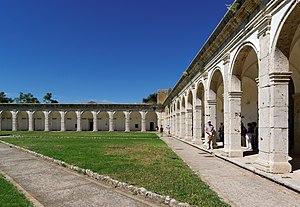
L’ancienne chartreuse Saint-Jacques était un monastère de moines chartreux sis sur l’île de Capri, dans la baie de Naples en Italie. Édifié à la fin du XIVᵉ siècle, le monastère fut fermé et ses biens vendus, en 1808. Une partie des bâtiments abrite aujourd’hui un musée consacré au peintre allemand Karl Wilhelm Diefenbach, qui passa une grande partie de sa vie et mourut en 1913 à Capri.